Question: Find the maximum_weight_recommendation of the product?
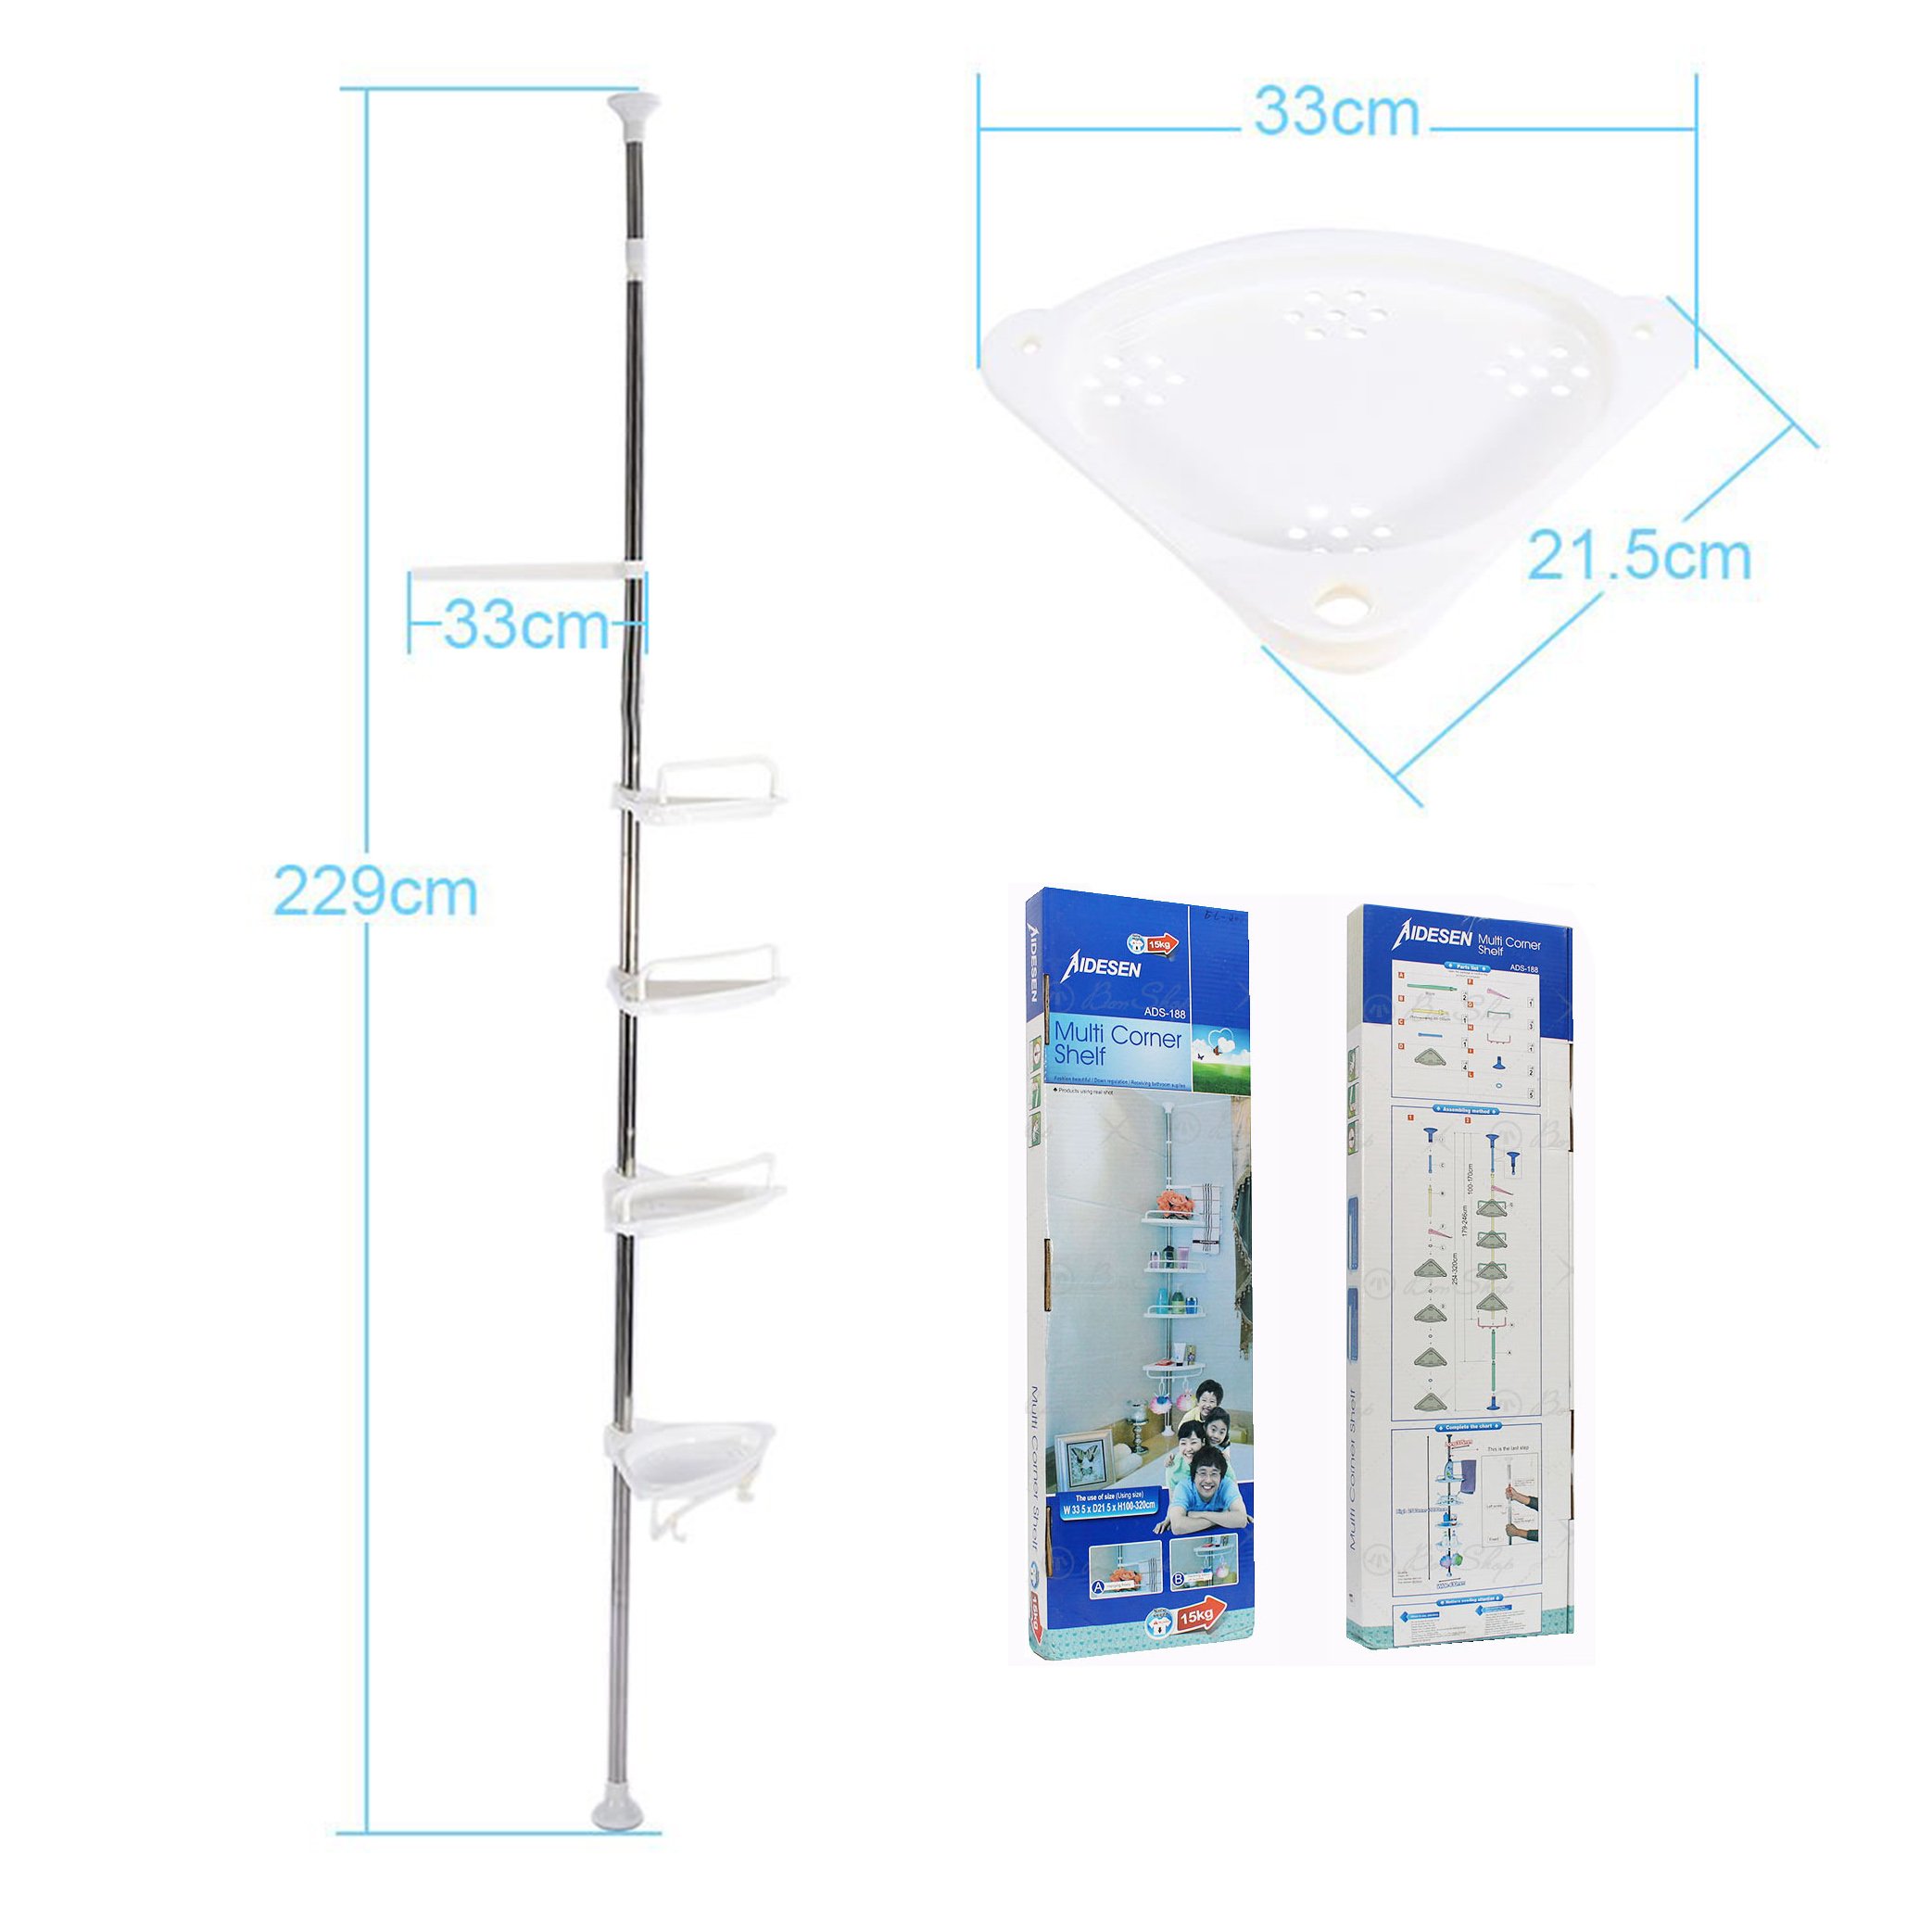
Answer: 15.0 kilogram